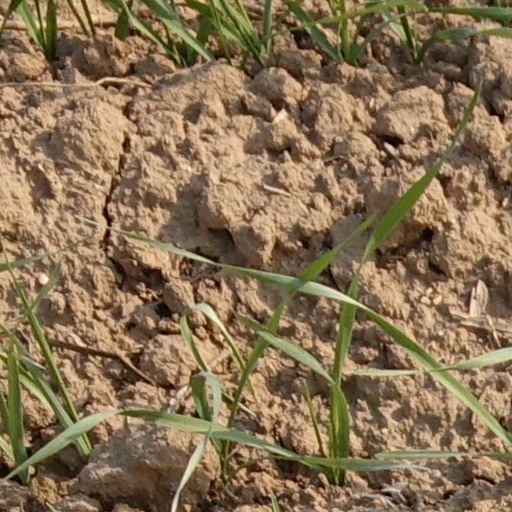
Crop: wheat